Joe Darling

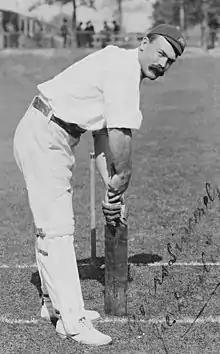
Darling in 1896

The First Test of 1894–95 against England, at the Sydney Cricket Ground, saw Darling make his Test debut. In an innings where Australia make 586 runs, including centuries for George Giffen and Syd Gregory, Darling was dismissed for a golden duck, bowled first ball by Tom Richardson. He made 53 runs in the second innings of his maiden Test. He played in all five Tests in the series, scoring 258 runs at an average of 28.66 per innings. He was included in the Australian team to tour England in 1896, where he topped the scoring aggregates for the tour with 1555 runs at an average of 29.90, including three centuries. "Wisden Cricketers' Almanack" stated that Darling "proved himself perhaps the best of present-day left-handed batsmen" during the tour. England won the series two Tests to one.